Central Canadian Women's Football League

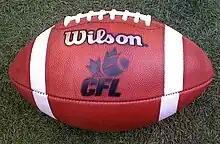
A Canadian football

The Central Canadian Women's Football League (CCWFL; French: "Ligue centrale canadienne de football féminin, LCCFF)" is a full-contact Canadian football league supported by Football Quebec and Football Ontario.